Beethoven's compositional method

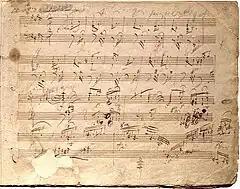
Beethoven's Piano Sonata No. 30 sketch

Beethoven's sketches give scholars an insight into his compositional process. The sketches do not dictate how audiences should interpret or experience the piece. However, they do reveal information about Beethoven himself and act more as a bibliographic aid rather than an analytical tool.